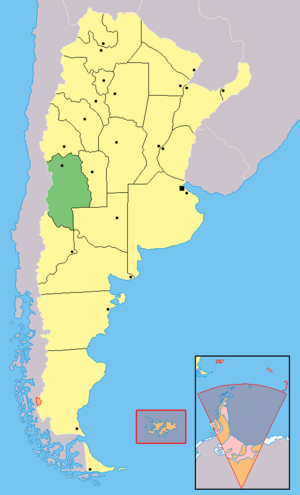
Le département de San Carlos est une des 18 subdivisions de la province de Mendoza, en Argentine. Son chef-lieu est la ville de San Carlos.
Le département de La Paz est une des 18 subdivisions de la province de Mendoza, en Argentine. Son chef-lieu est la ville de La Paz.
Le département de Junín est une des 18 subdivisions de la province de Mendoza, en Argentine. Son chef-lieu est la ville de Junín.
Le département de Las Heras est une des 18 subdivisions de la province de Mendoza, en Argentine. Son chef-lieu est la ville de Las Heras.
Le département de Maipú est une des 18 subdivisions de la province de Mendoza, en Argentine. Son chef-lieu est la ville de Maipú.
Le département de Santa Rosa est une des 18 subdivisions de la province de Mendoza, en Argentine. Son chef-lieu est la ville de Santa Rosa.
Le département de Tunuyán est une des 18 subdivisions de la province de Mendoza, en Argentine. Son chef-lieu est la ville de Tunuyán.